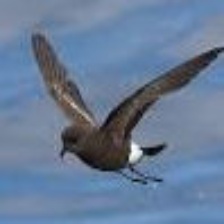
Species: ASHY STORM PETREL
Scientific name: OCEANODROMA HOMOCHROA